Guy André Boy

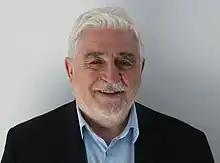
Guy André Boy in 2022

Guy André Boy (born May 25, 1952) is a French and American scientist and engineer, Fellow of the International Council on Systems Engineering (INCOSE), the Air and Space Academy, and the International Academy of Astronautics. He was FlexTech Chair holder at CentraleSupélec (Paris Saclay University) and ESTIA Institute of Technology (2019-2024), where he still teaches. He is also a visiting scholar at ISAE-SUPAERO and IRIT. He was a university professor and dean (2015–2017) at Florida Institute of Technology (FIT), where he created the Human-Centered Design Institute (HCDi) in 2010. He was senior research scientist at Florida Institute for Human and Machine Cognition (IHMC). He was Chief Scientist for Human-Centered Design at NASA Kennedy Space Center (KSC) from 2010 to 2016. He is known for his work on intelligent assistance, cognitive function analysis, human-centered design (HCD), orchestration of life-critical systems, tangible interactive systems, and human systems integration.